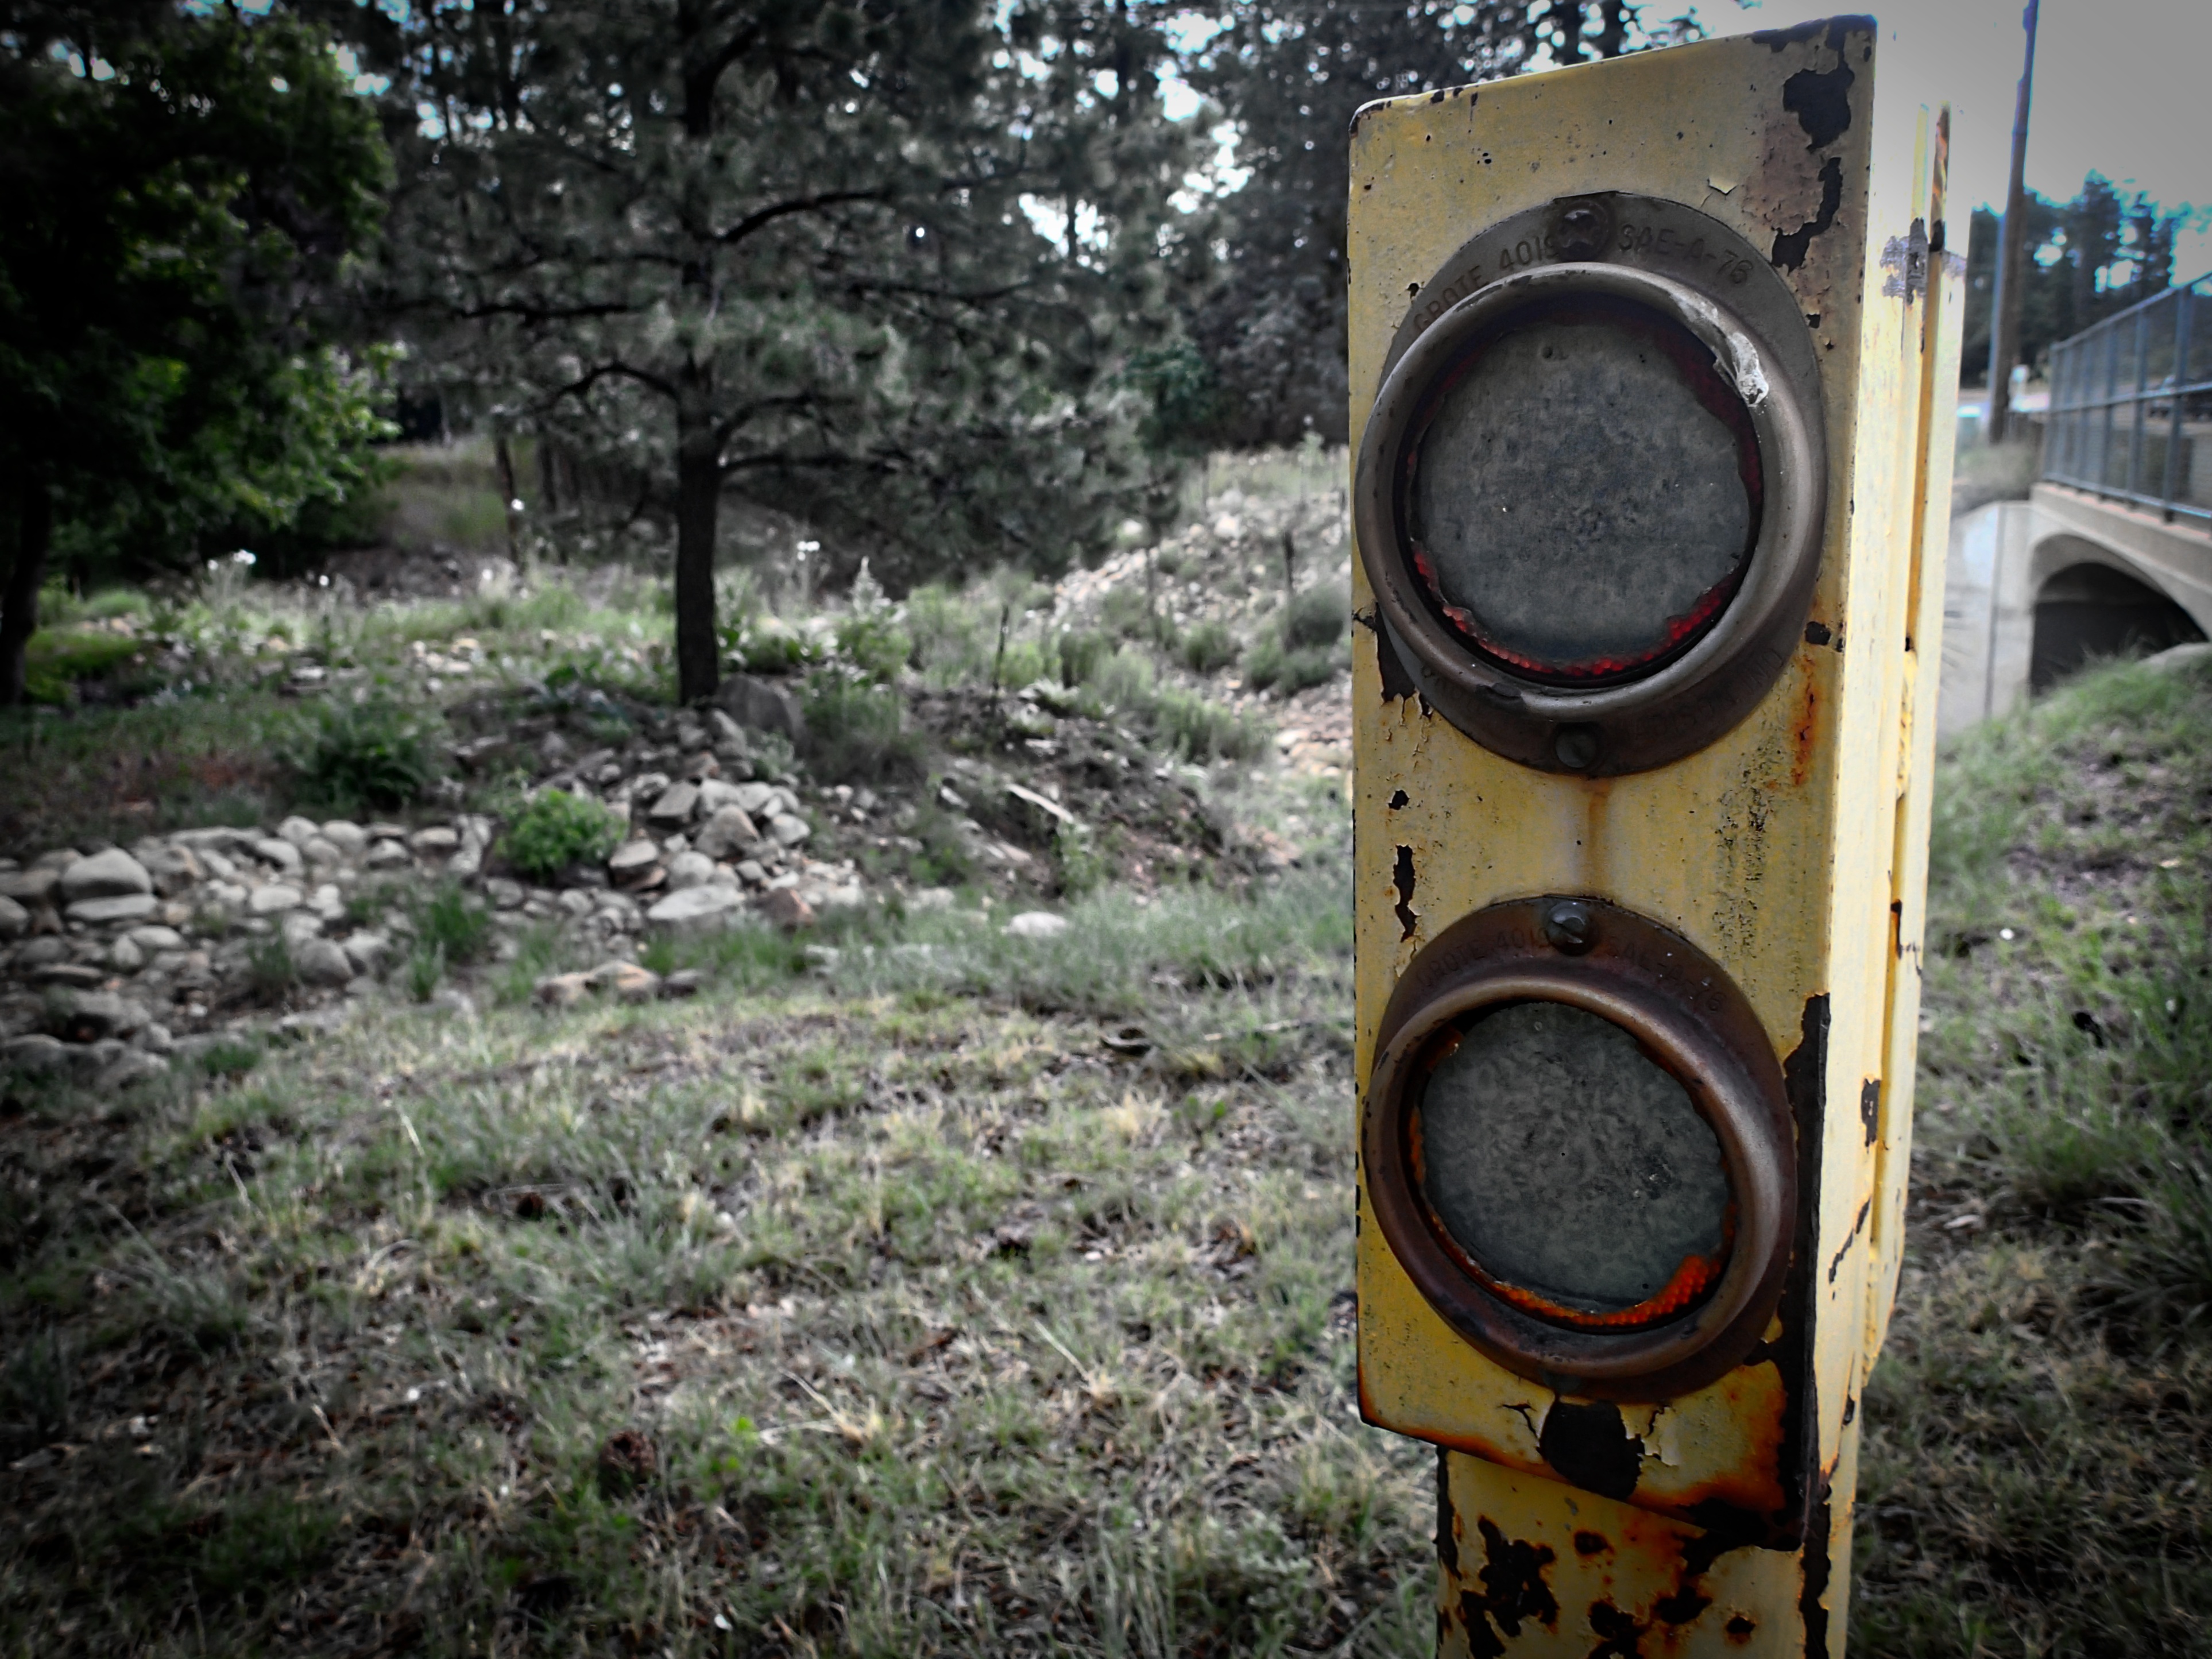
lighting, traffic light, signaling device